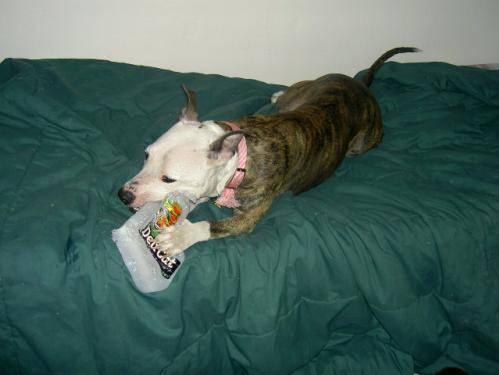
dog